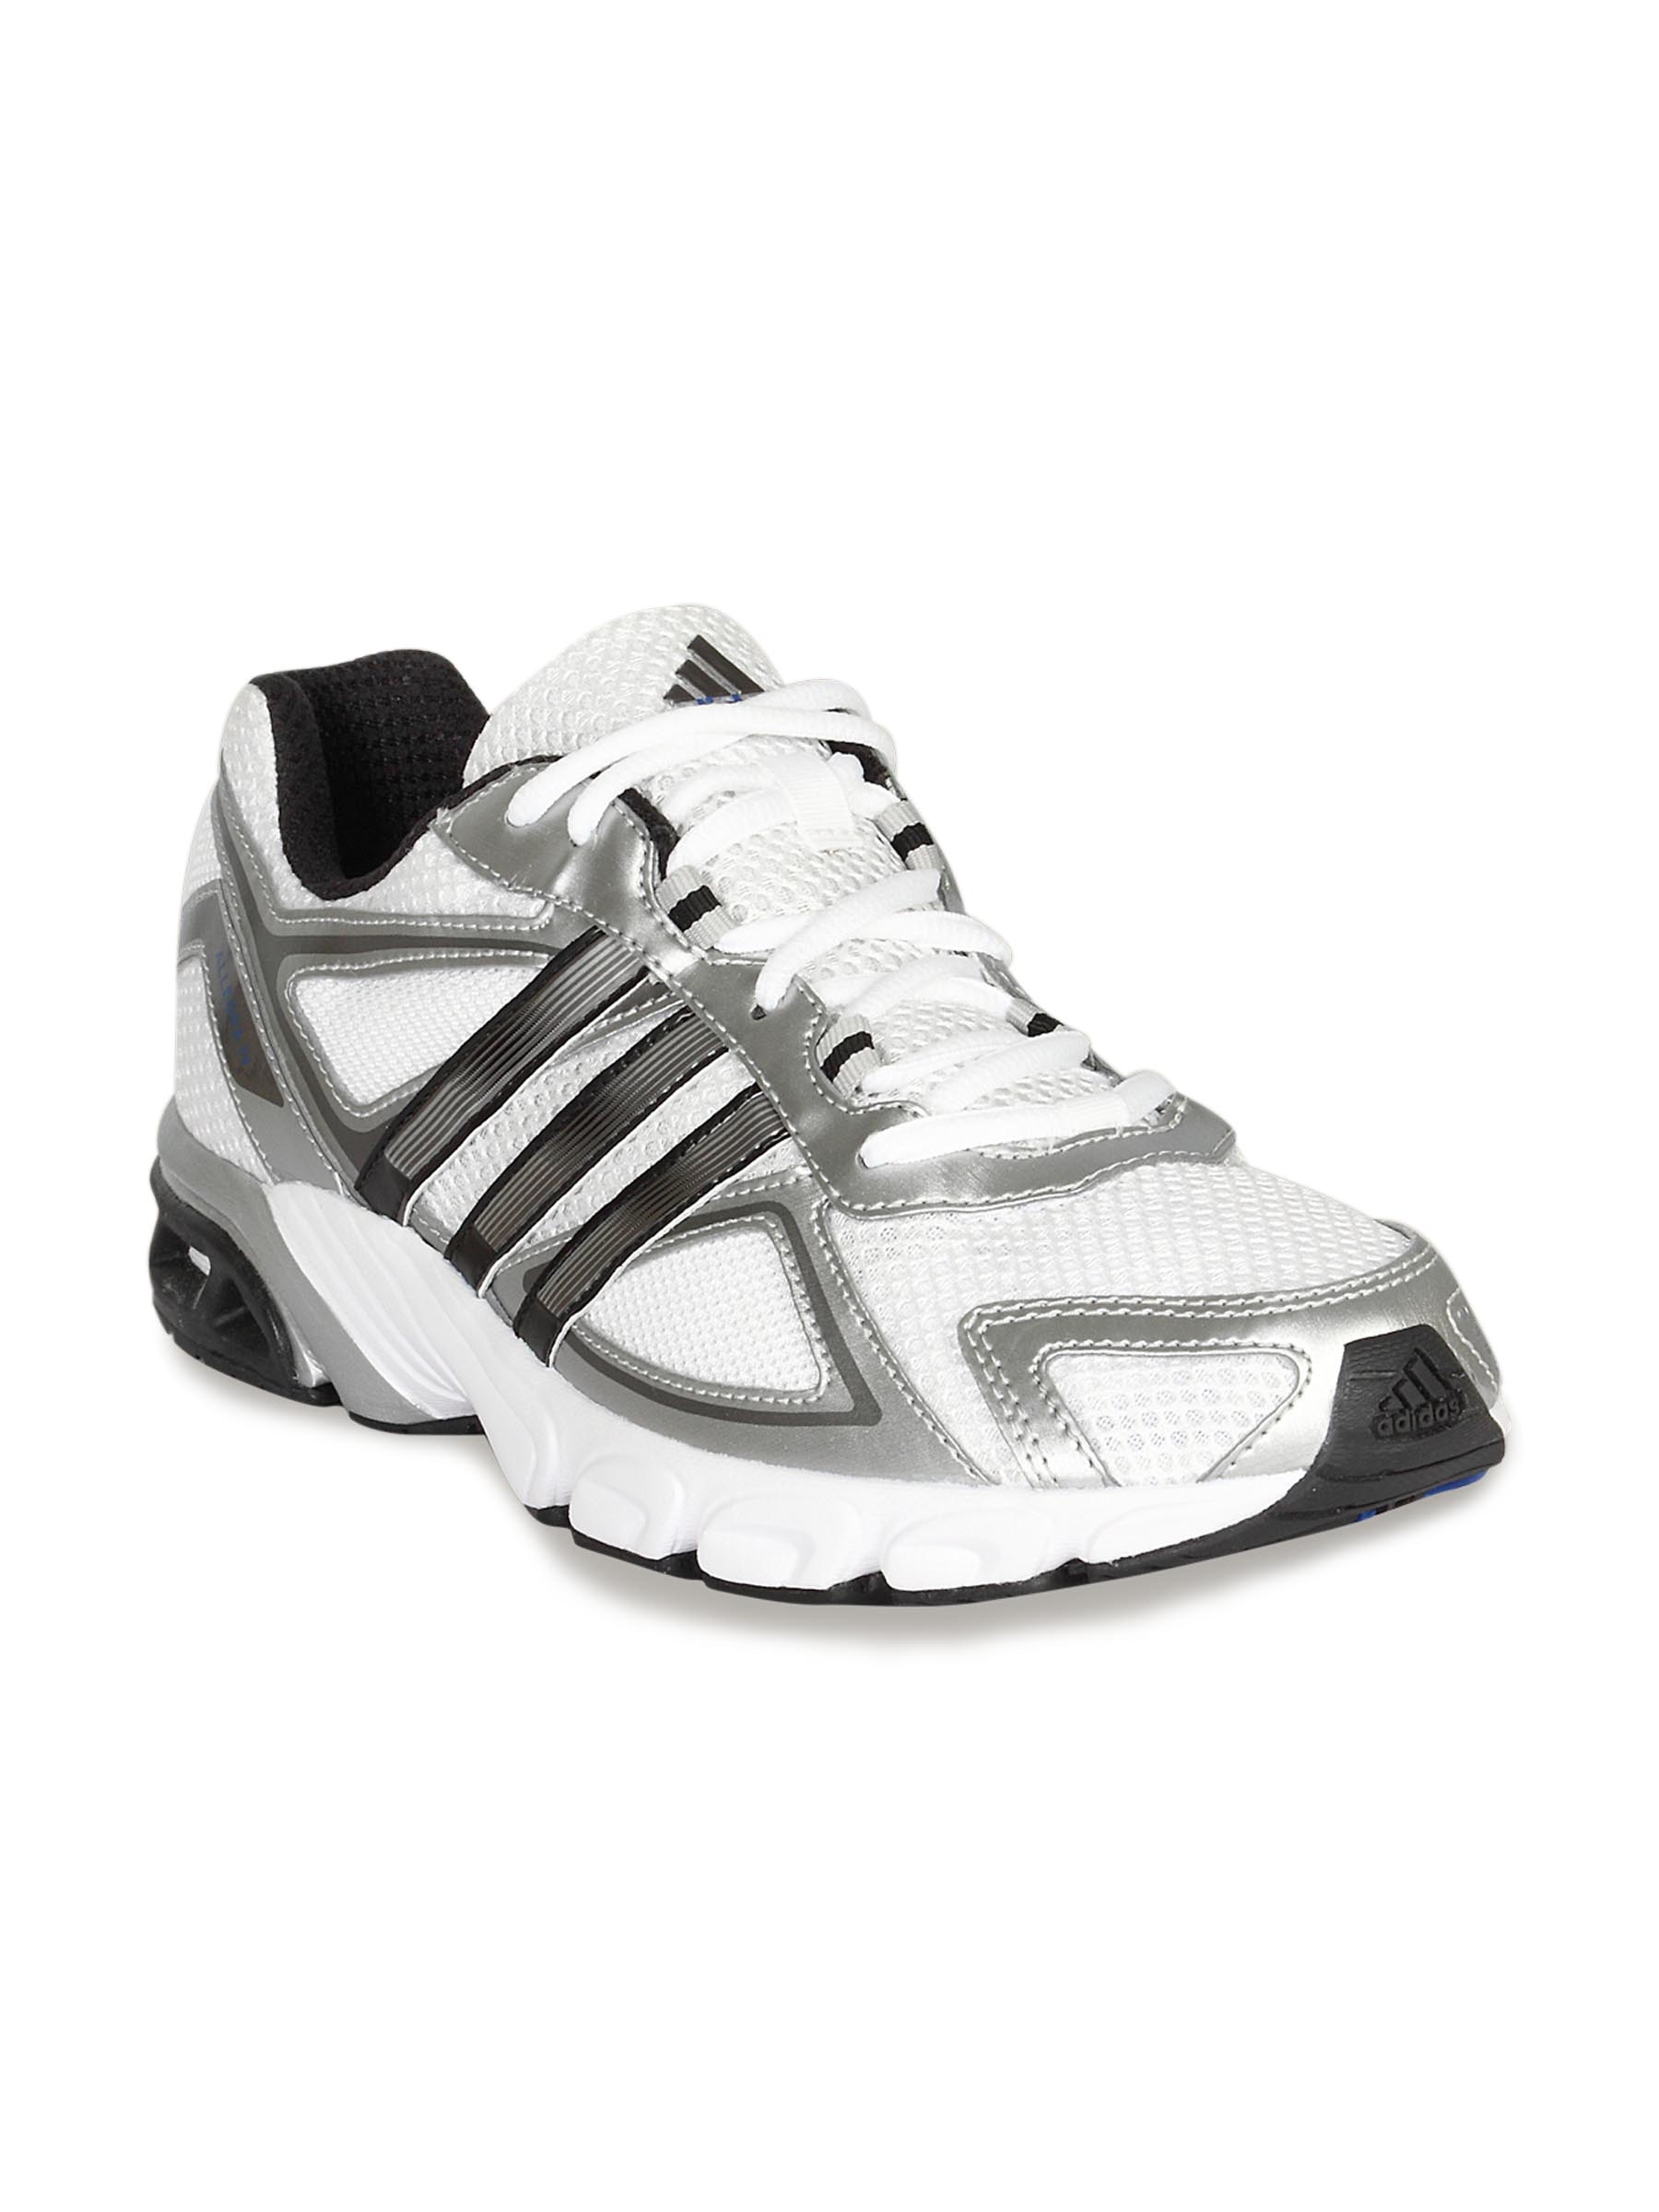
ADIDAS Men's Allegra 4M White Navy Blue Black Shoe
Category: Footwear / Shoes / Sports Shoes
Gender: Men
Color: White
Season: Summer 2011
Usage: Sports